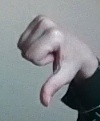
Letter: waw